Monterey Jazz Festival

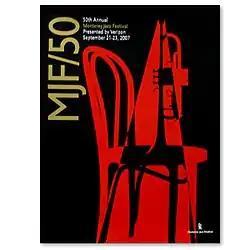
50th Golden Celebration Poster (2007)

The Monterey Jazz Festival is an annual music festival that takes place in Monterey, California, United States. It debuted on October 3, 1958, championed by Dave Brubeck and co-founded by jazz and popular music critic Ralph J. Gleason and jazz disc jockey Jimmy Lyons.